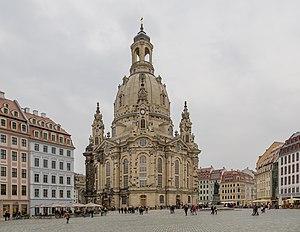
L'église Notre-Dame de Dresde est une église luthérienne de Dresde, œuvre de l'architecte George Bähr, commencée en 1726 et achevée en 1743. On l'a considérée comme une des plus belles églises luthériennes d'Allemagne. Avec son immense dôme surhaussé en pierre, chef-d’œuvre technique de l'architecture baroque, et le grand lanternon qui le surmonte, l'église mesure 96 mètres de hauteur.